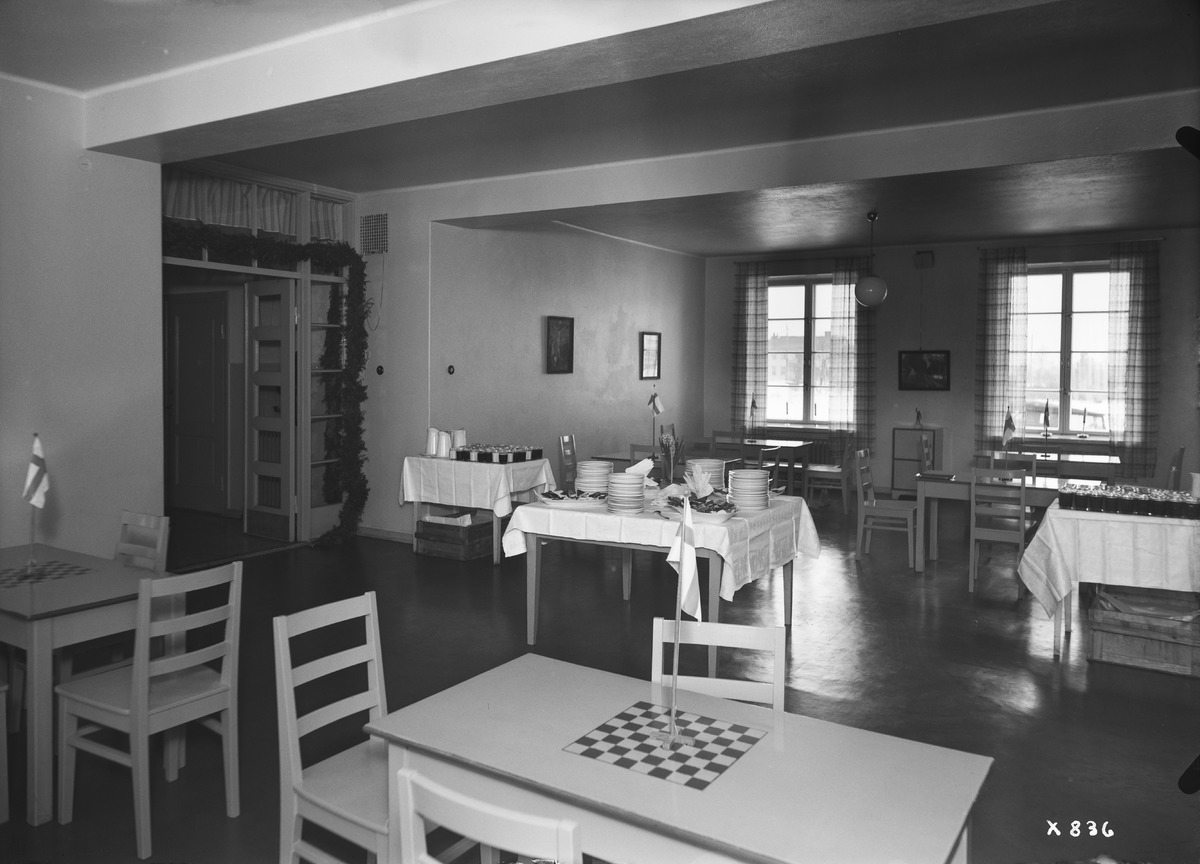
Pohjolan Poikakodin uuden rakennuksen oleskeluhuone
The day room of the new building of Pohjolan Poikakoti
sisällön kuvaus: Pohjolan Poikakodin uuden rakennuksen oleskeluhuone 25.3.1937. content description: The day room of the new building of Pohjolan Poikakoti (North's Boys' Home) on March 25, 1937.
Vuosi: 1937
Paikka: Suomi, Muhos, Suomi, Muhos
Aiheet: poikakodit; Pohjolan Poikakoti; vihkiäiset; vihkiäisjuhlat; oleskeluhuoneet; oleskelutilat; sisäkuva; lastenkodit; lastensuojelu; lastensuojelulaitokset; rakennukset; orphanages; children's homes; child caring institutions; child care; child welfare; boys' homes; buildings; inaugurations; day rooms